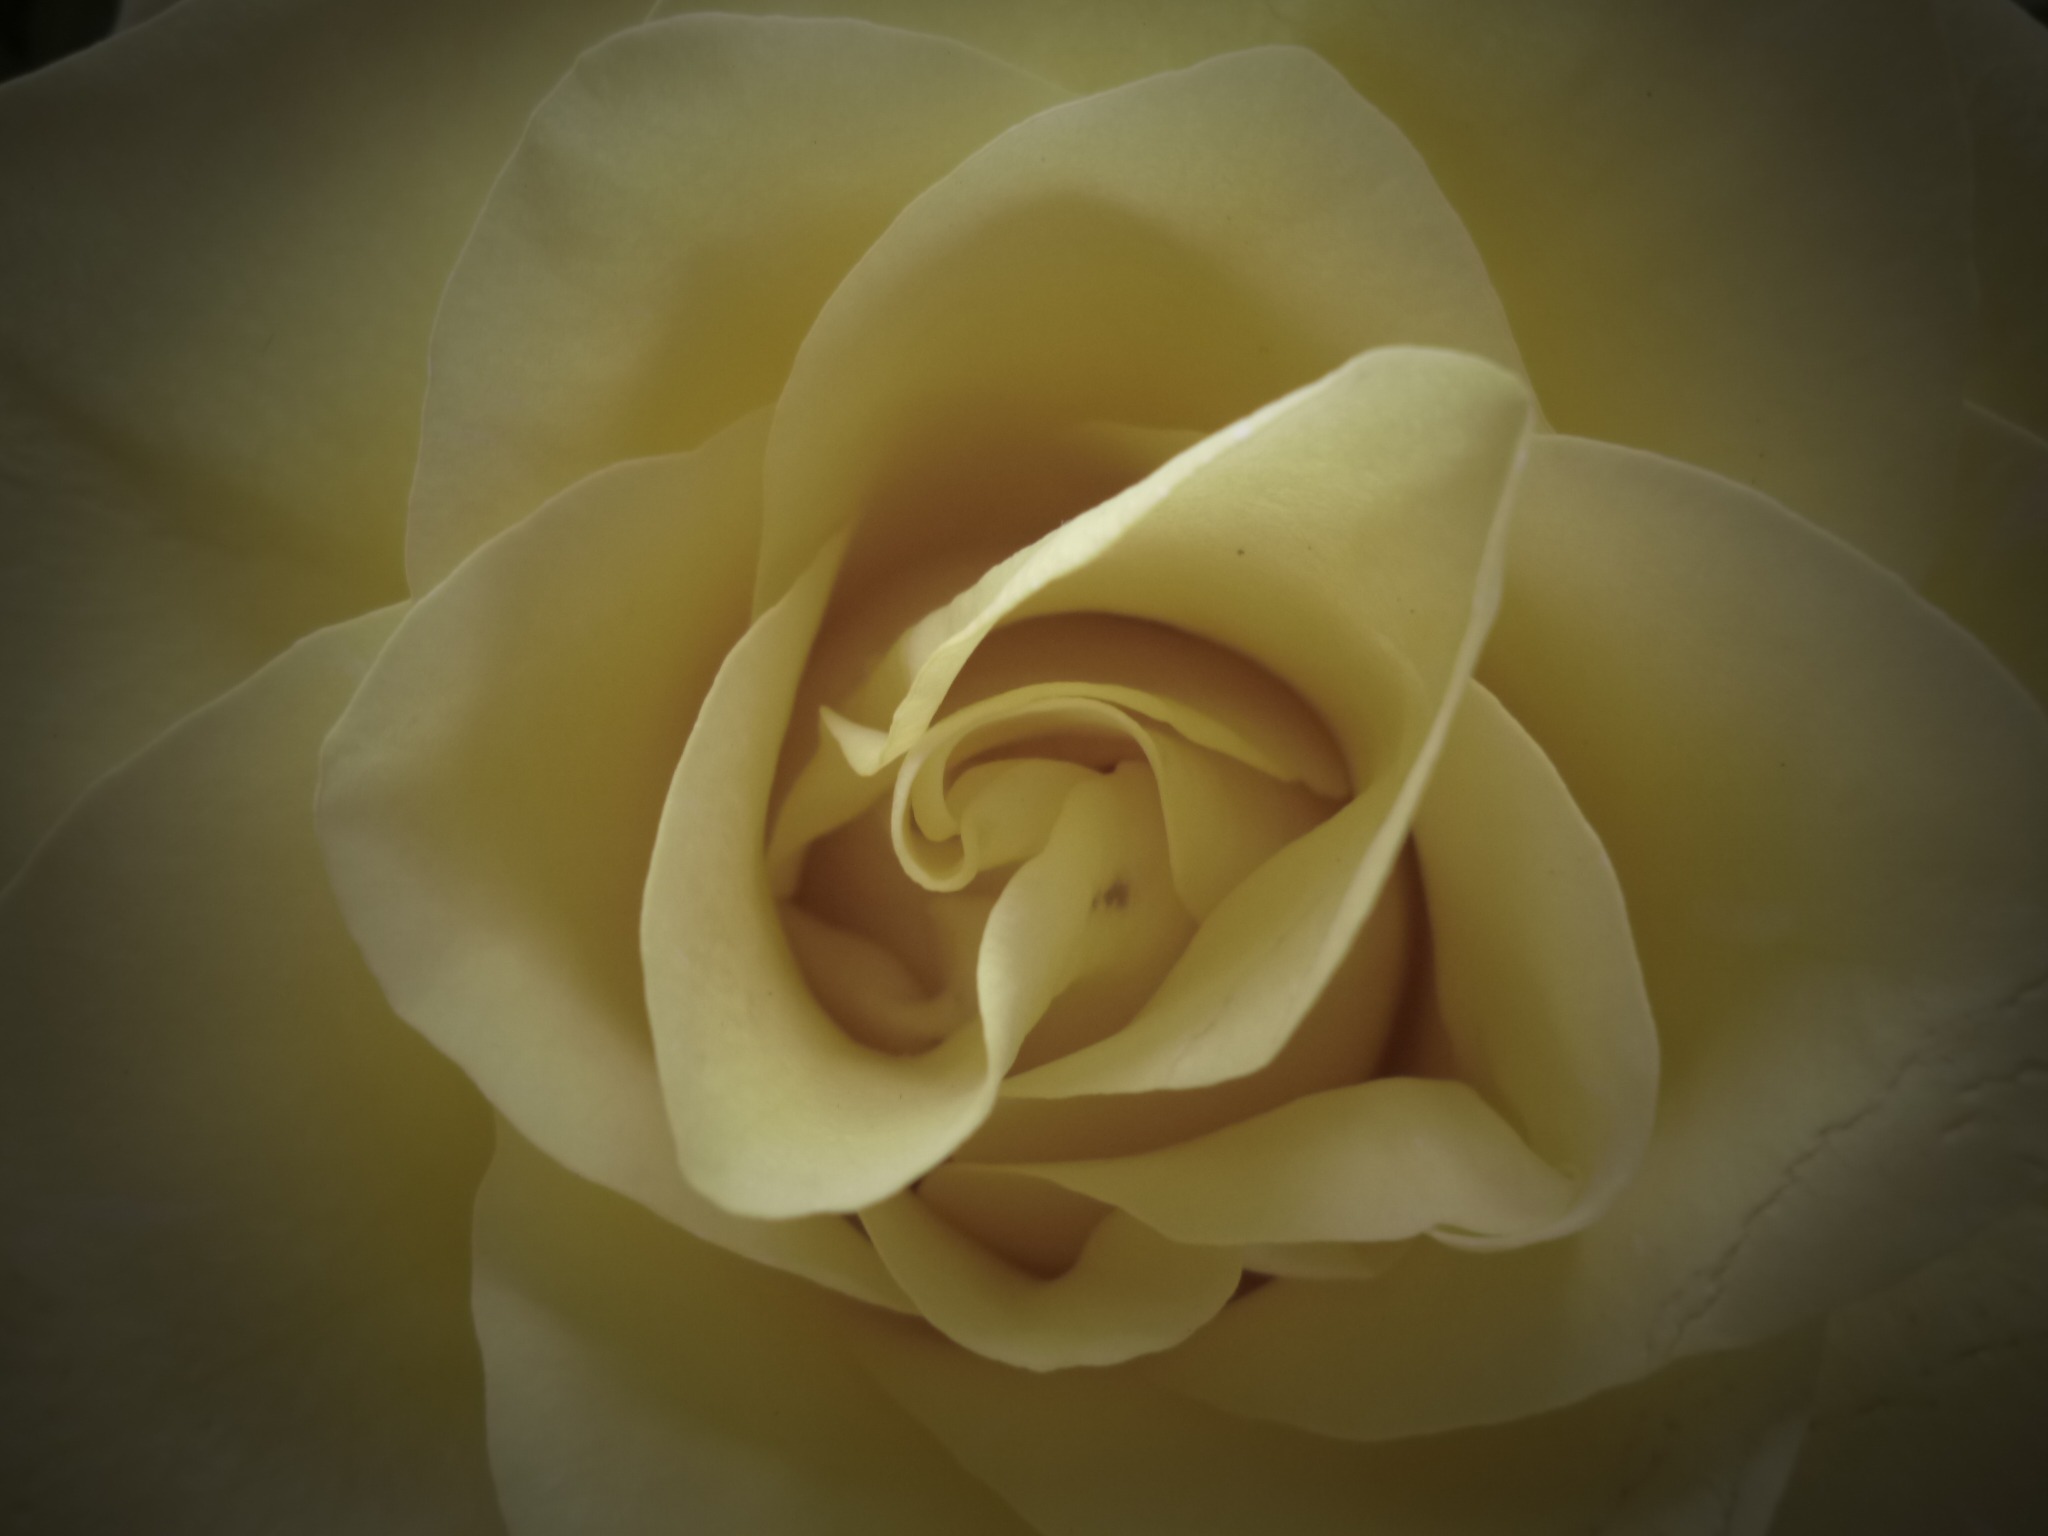
blossom, plant, white, photography, flower, petal, bloom, rose, yellow, close up, floribunda, macro photography, flowering plant, garden roses, rose family, land plant, rose order